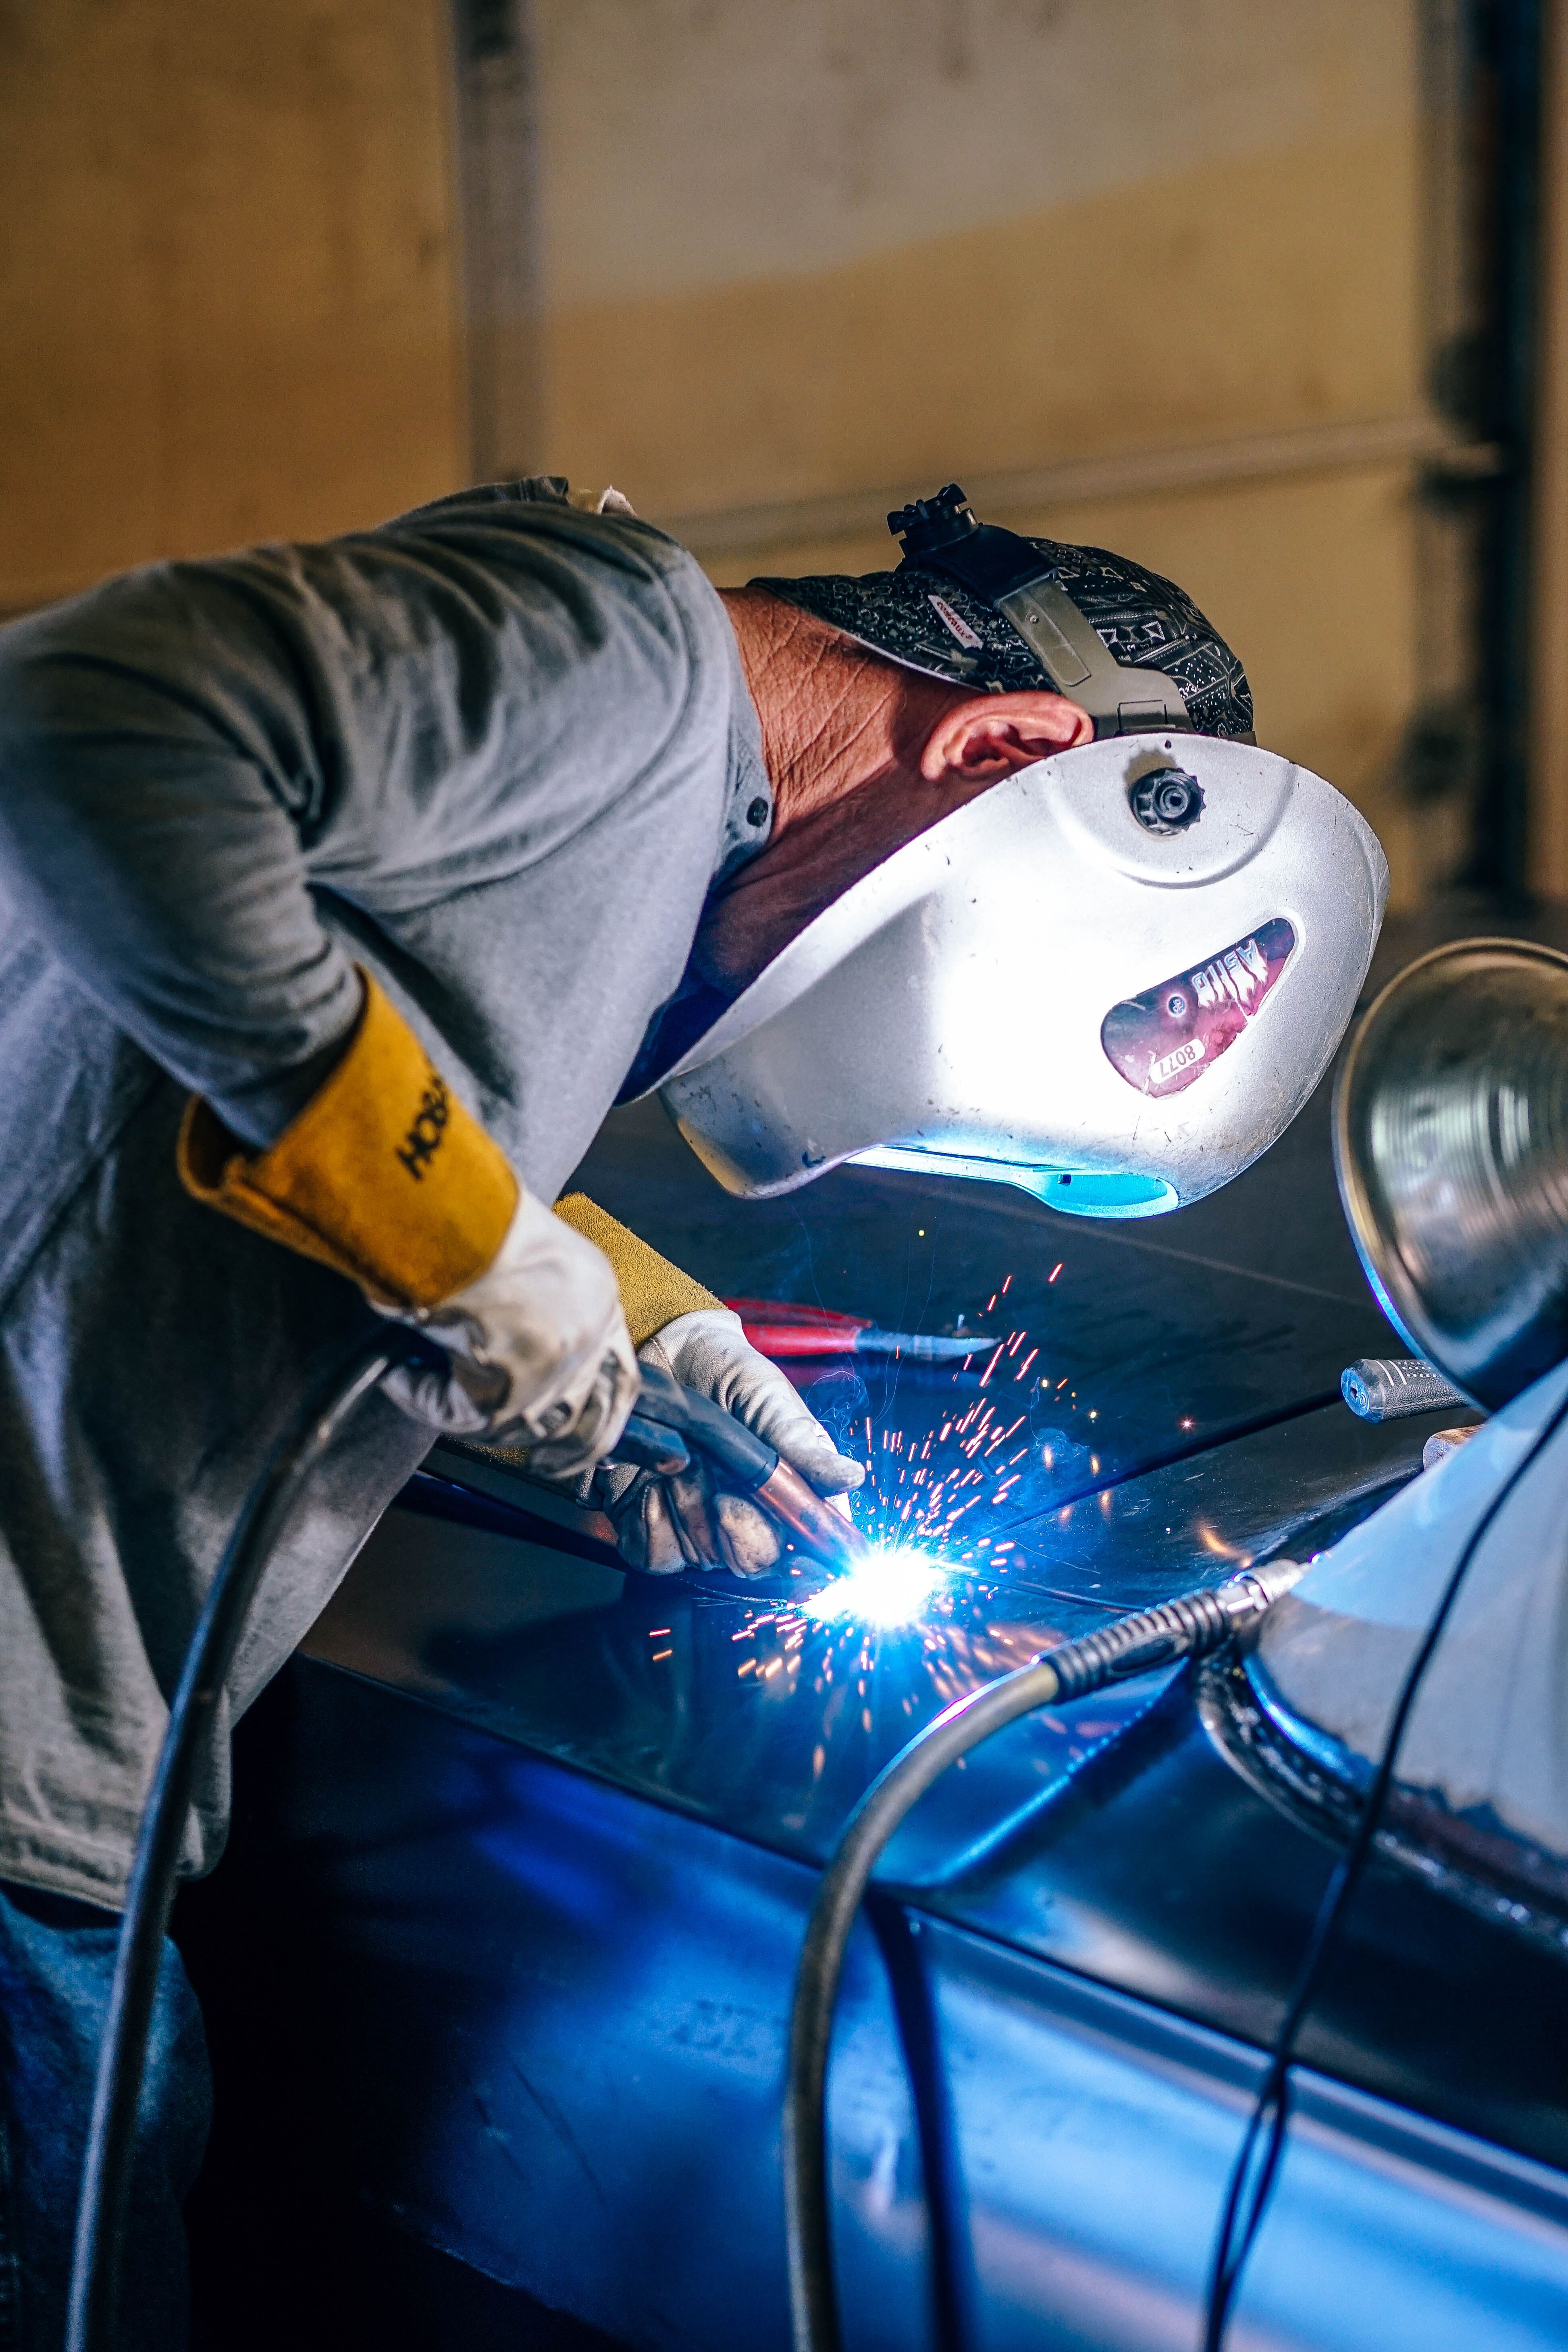
vehicle, welding, blue